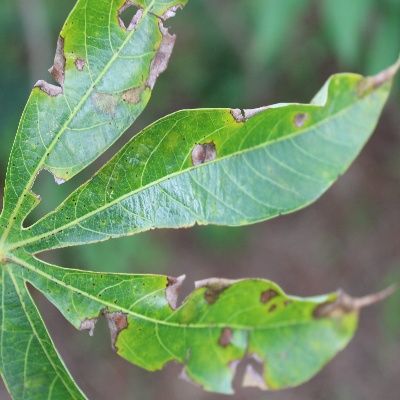
Crop: Cassava
Condition: brown spot